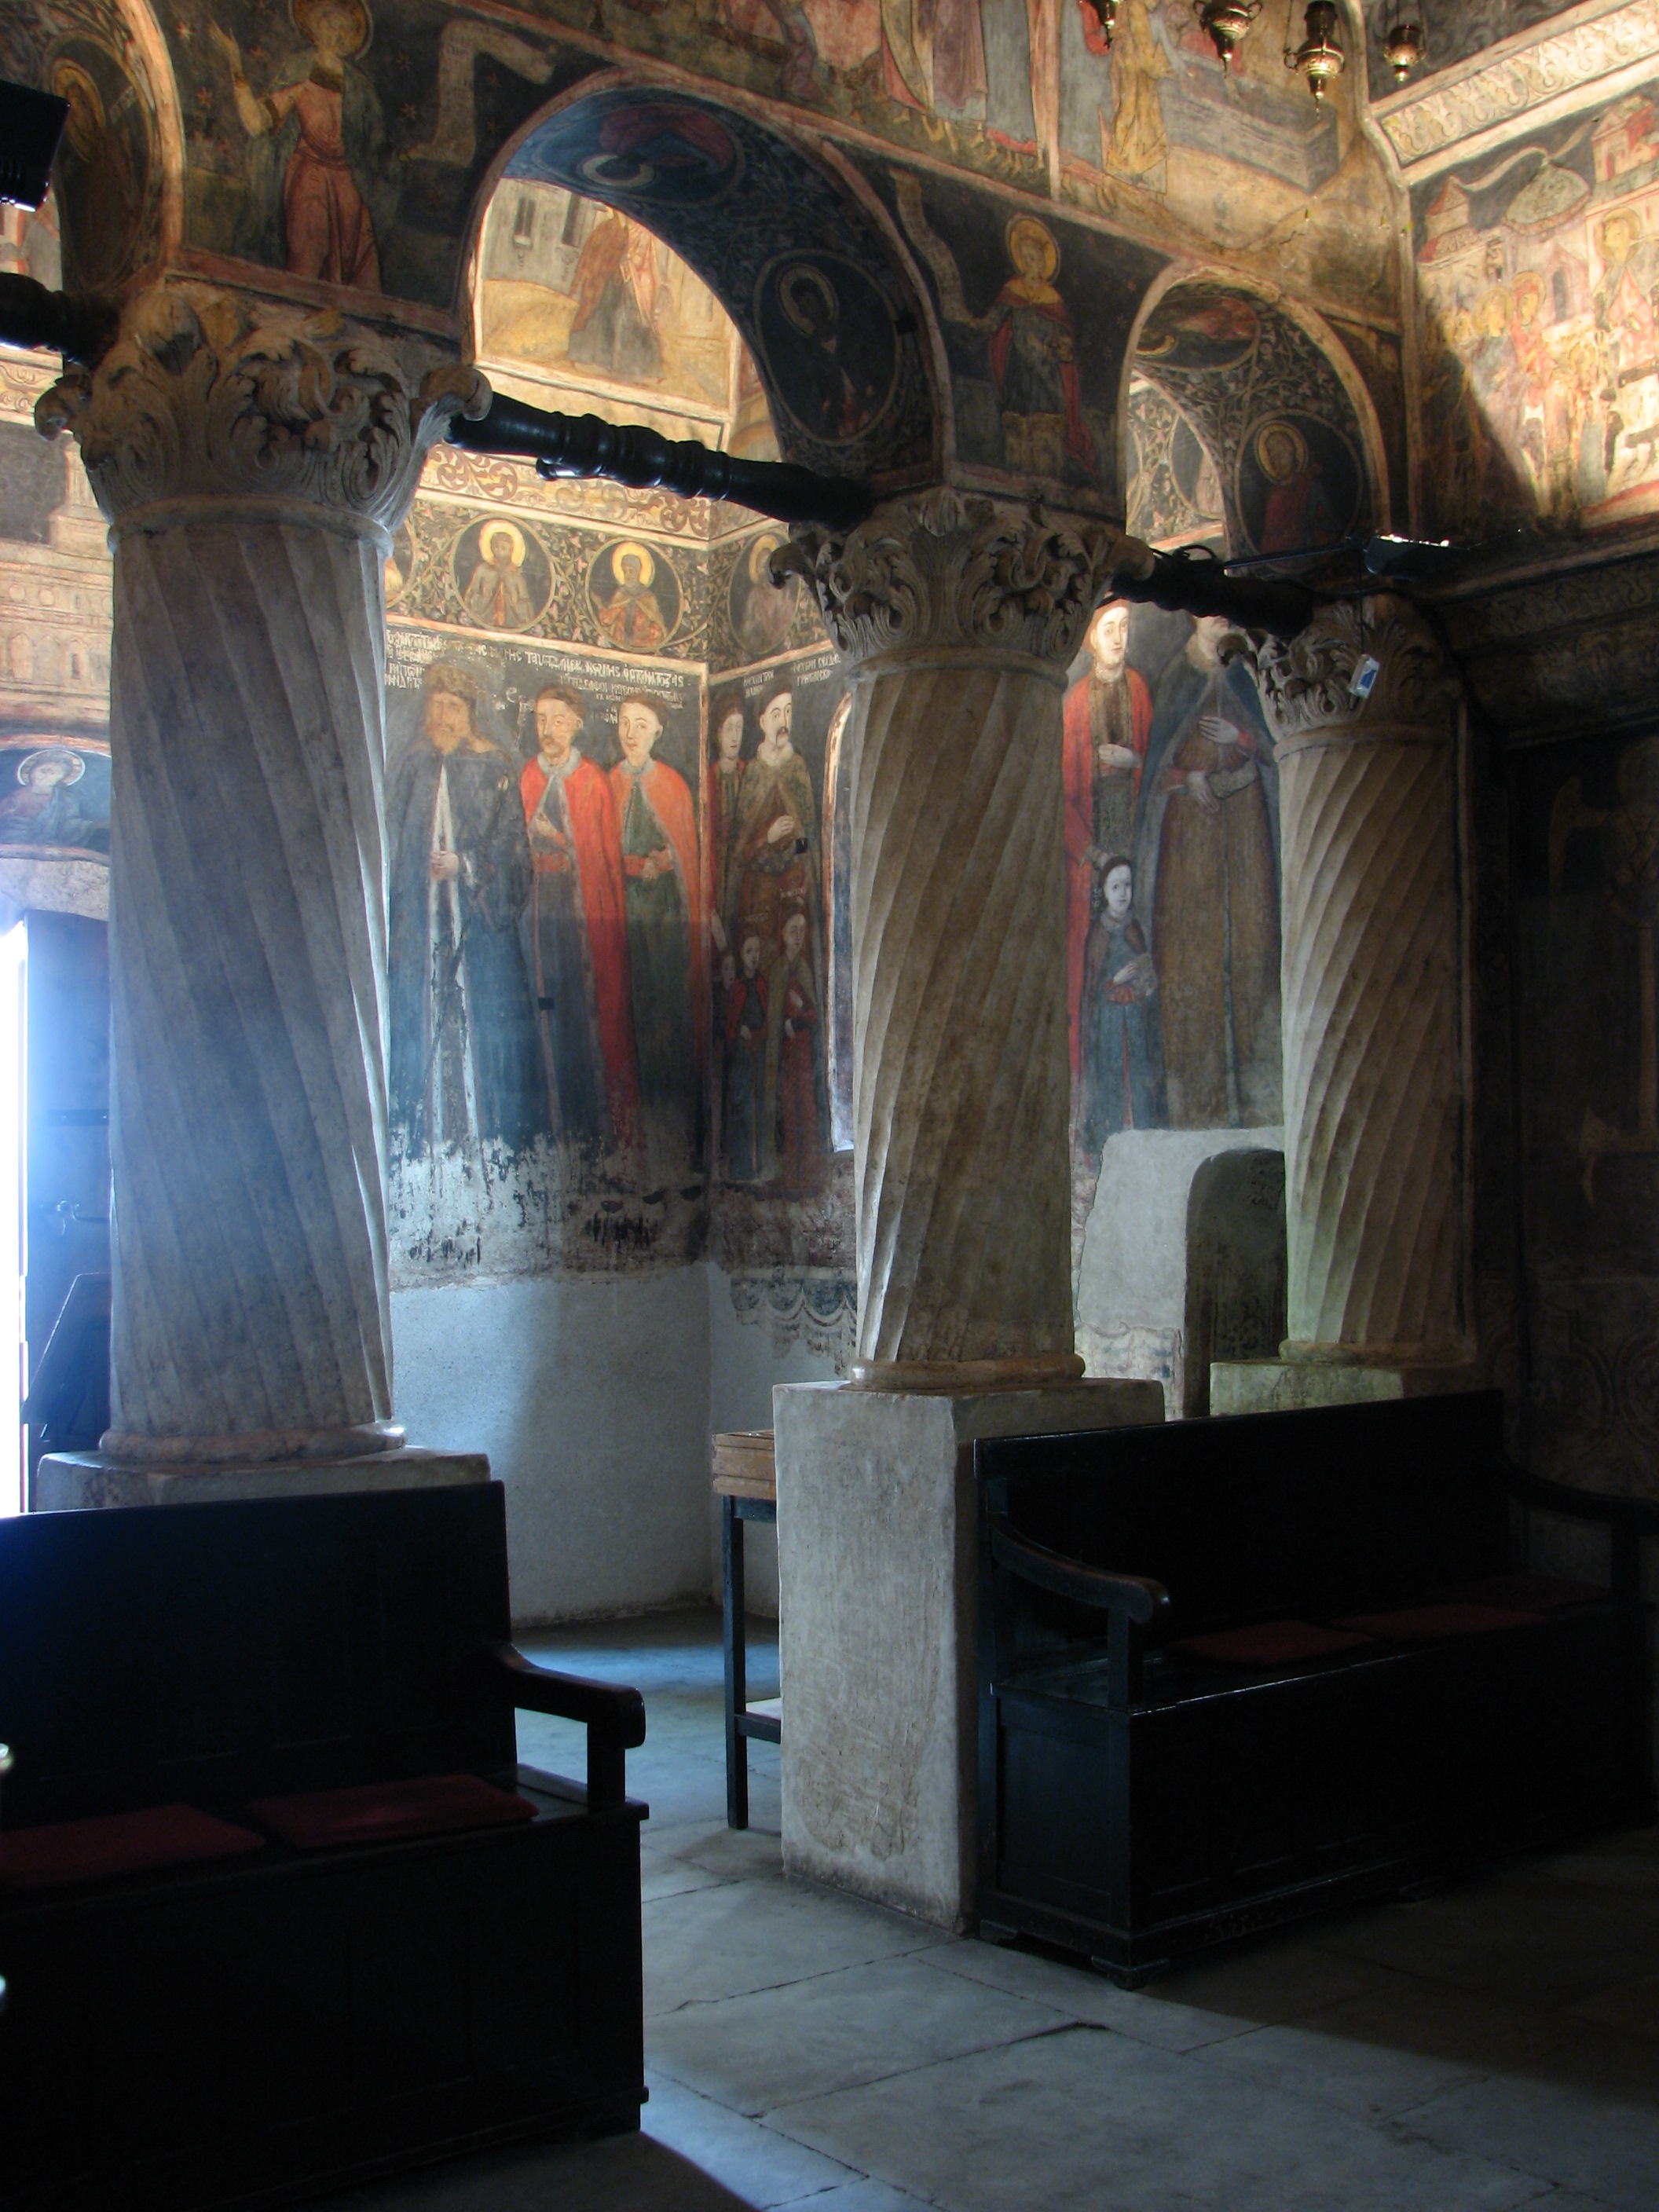
architecture, photography, building, photo, europe, column, museum, interior design, photos, capital, de, temple, fotografie, christianity, eastern, tourist attraction, romania, convent, arhitectura, orthodoxy, romanian, manastirea, manastire, capitel, bucuresti, stavro, stavropoleos, brancovenesc, ancient history